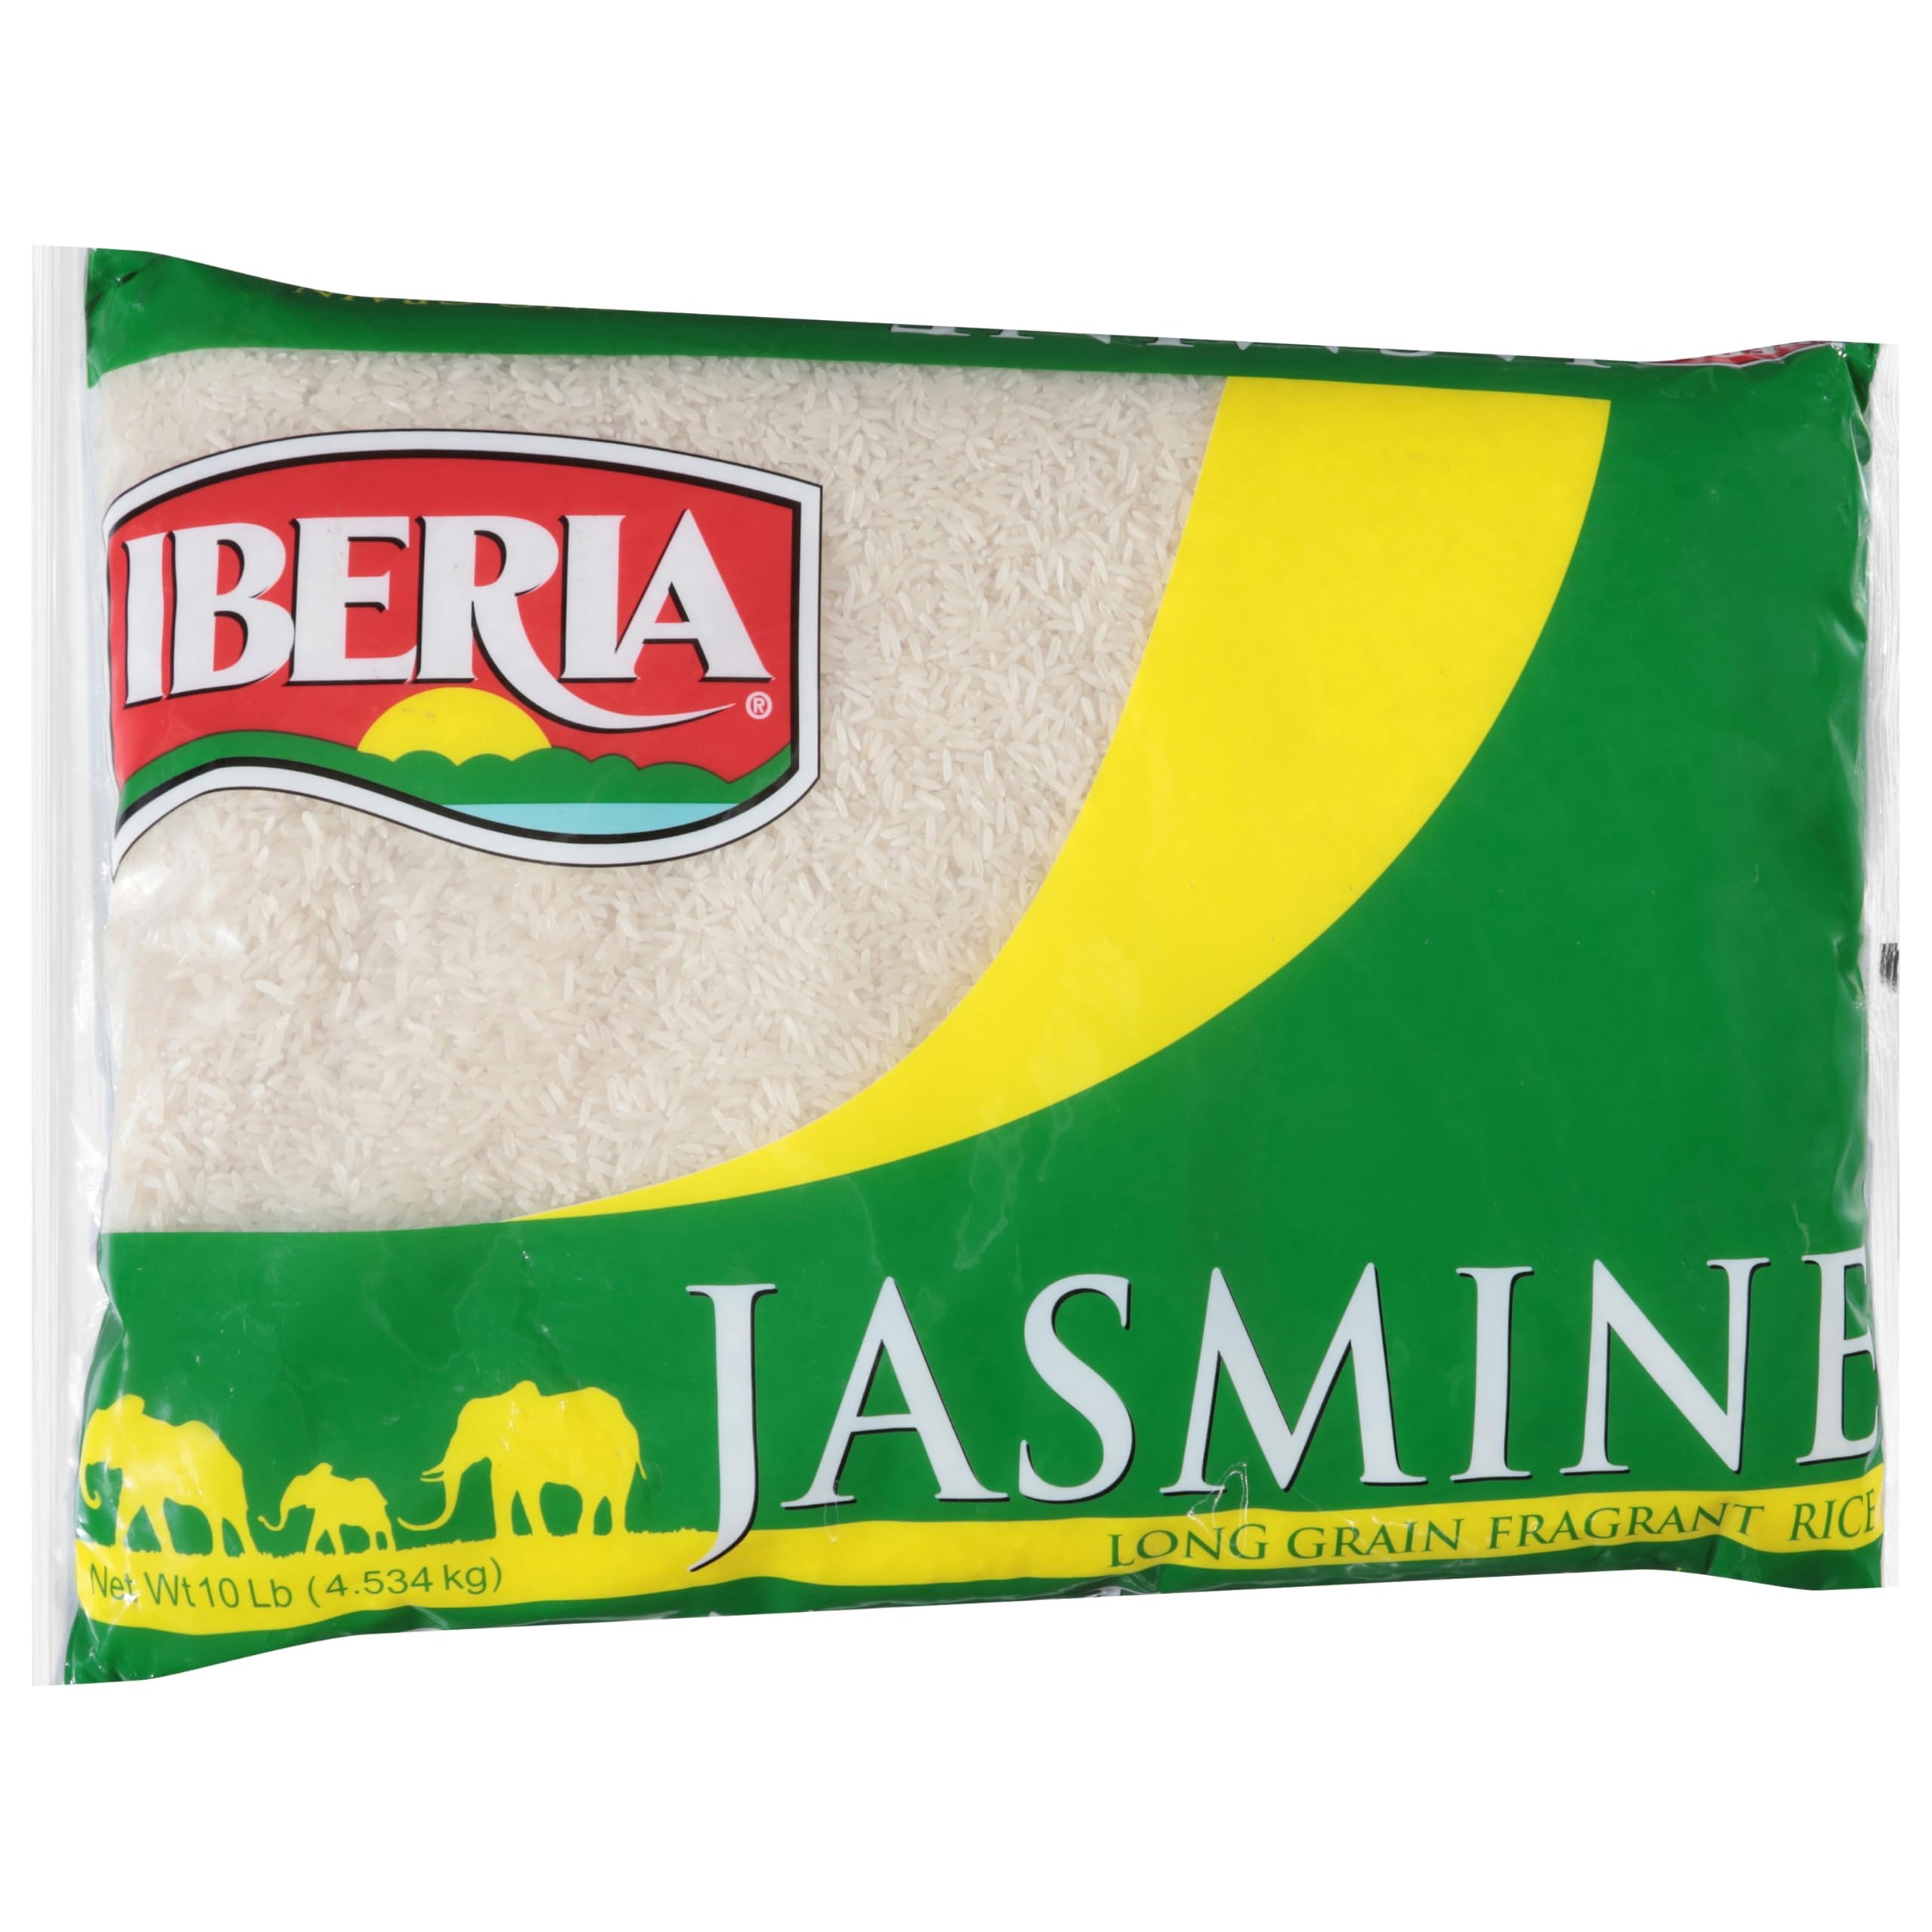
Item Name: Iberia Jasmine Long Grain Fragrant Rice, 10 Pound
Bullet Point 1: NATURALLY SOURCED: Harvested, grown and sourced locally with the highest level of expertise from growers in the United States, Brazil, India, Thailand and Vietnam.
Bullet Point 2: EASY TO COOK: Simply add the rice to cold water and prepare on the stovetop. It is recommended to bring the water to a boil, cover, and cook on low heat for 15 to 20 minutes
Bullet Point 3: GREAT TASTING: Long and fluffy grain, naturally aromatic and also delicious when mixed in with freshly sautéed vegetables like broccoli, bell peppers and white onions.
Bullet Point 4: EASY TO SERVE: Whether it’s the main component or served as a simple side dish, Jasmine rice makes the perfect complement to your chicken, fish, steak, or vegetarian entrees.
Bullet Point 5: WHOLESOME: Our Jasmine rice is vegan, non-GMO, naturally gluten-free, kosher, and non-fat.
Value: 160.0
Unit: Ounce

Price: 11.98